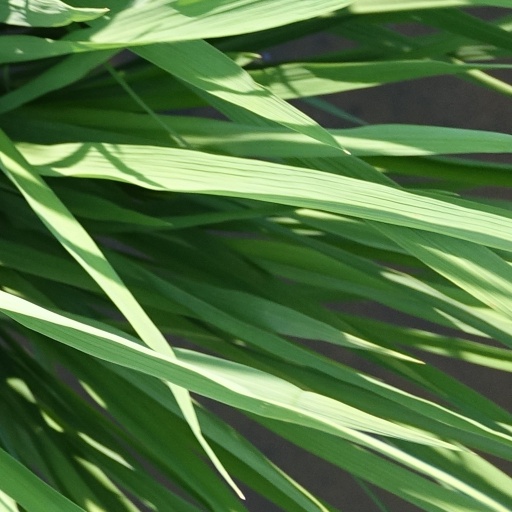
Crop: rice